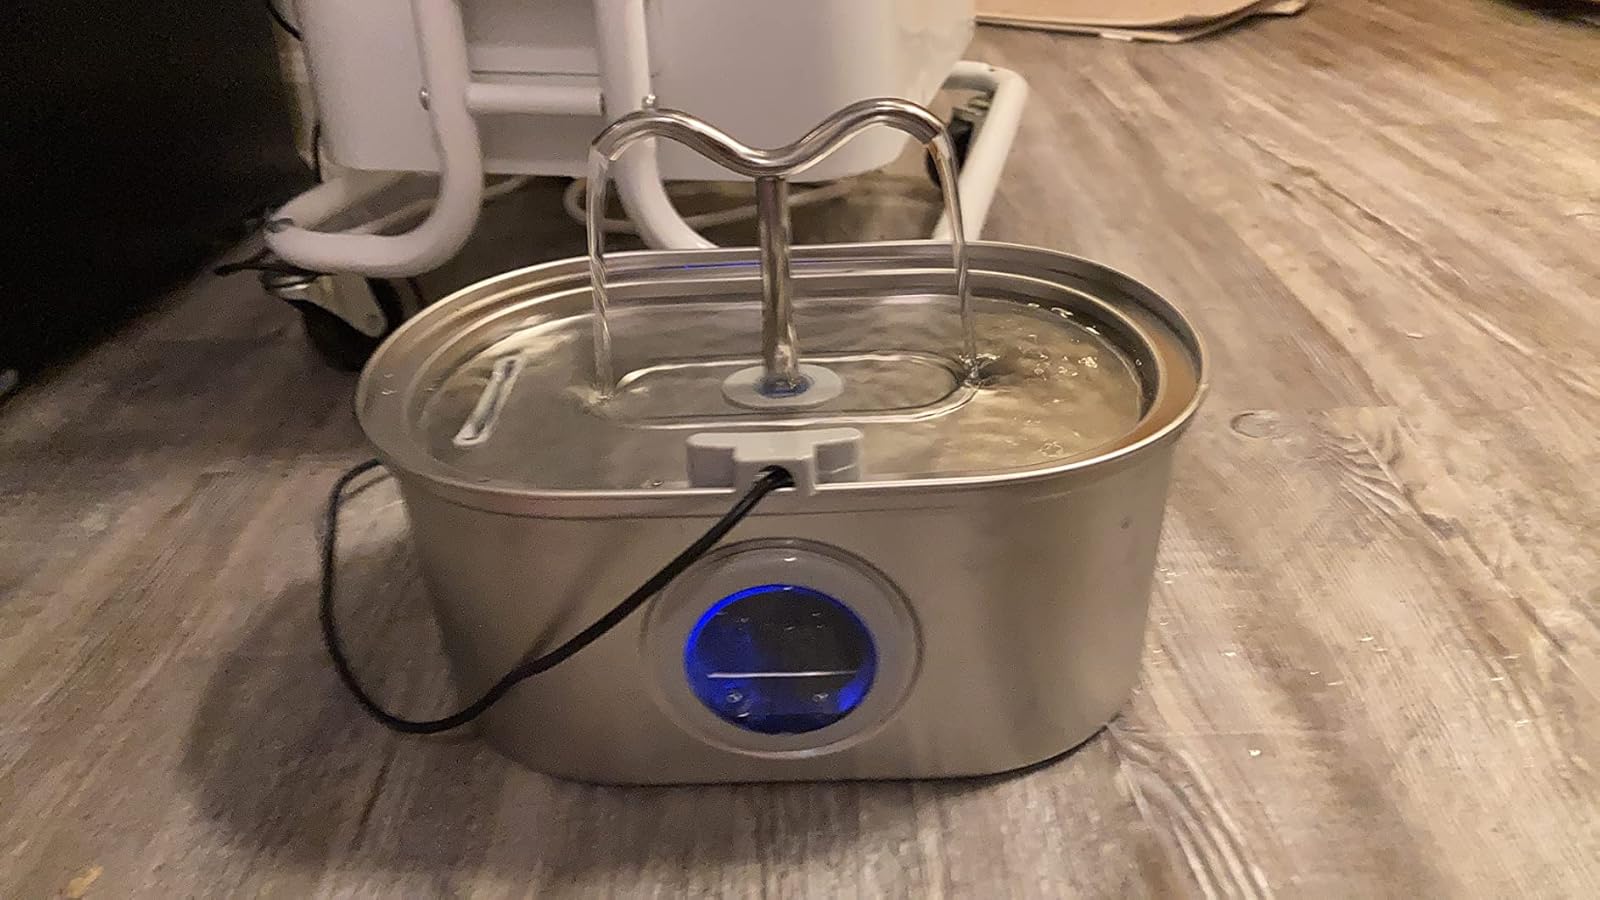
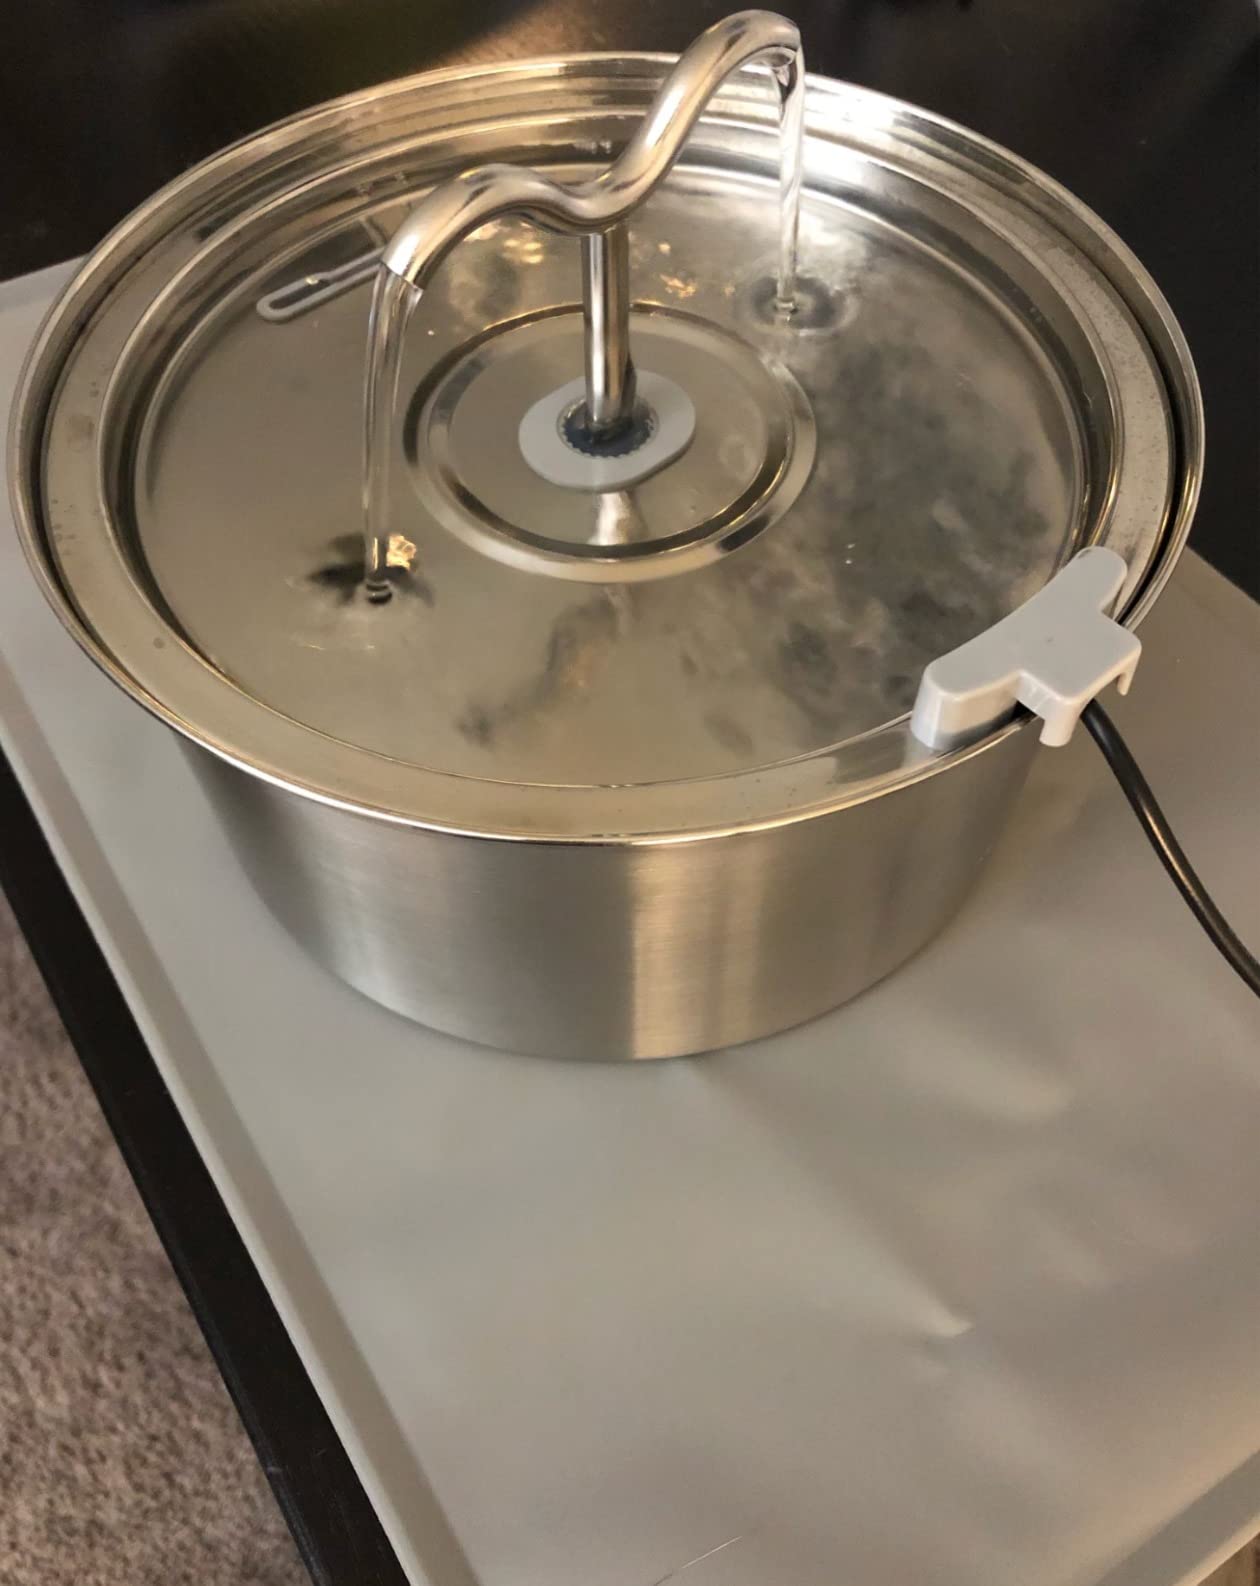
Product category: items_bowl
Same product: no